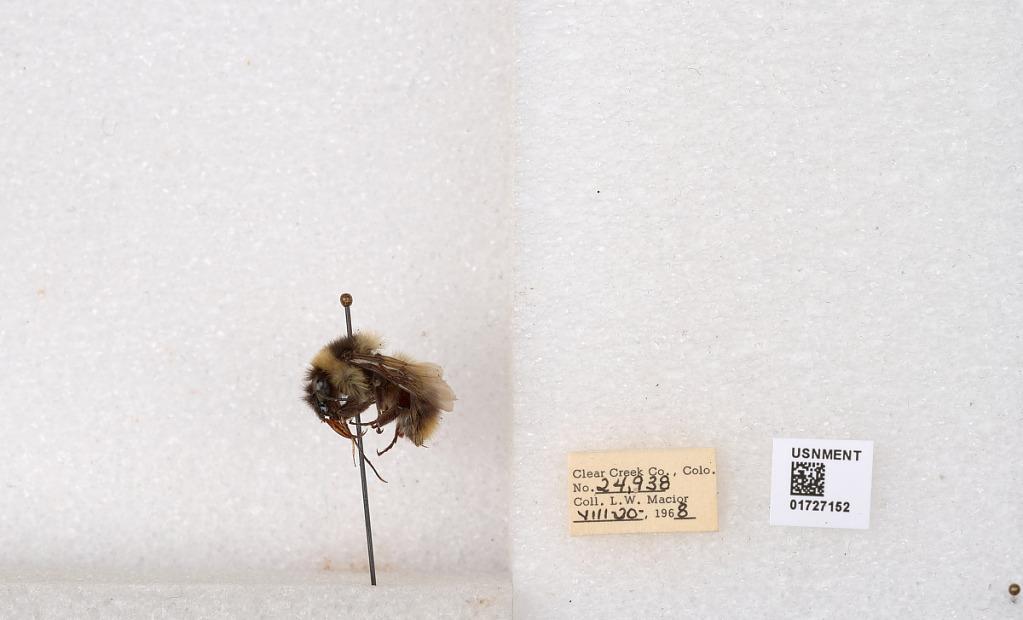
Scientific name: Bombus kirbyellus
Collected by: L. Macior
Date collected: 1968-8-20
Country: United States
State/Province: Colorado
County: Clear Creek
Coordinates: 39.6891, -105.644